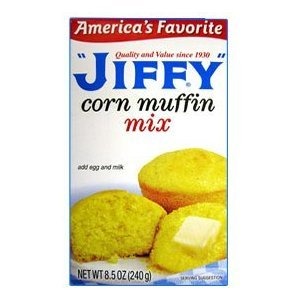
Item Name: Jiffy Corn Muffin Mix, 8.5 oz (Pack of 12)
Value: 102.0
Unit: Fl Oz

Price: 11.98